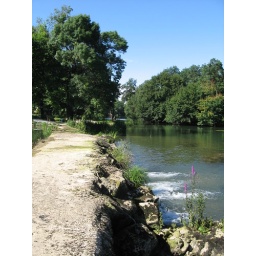
I love this river, I used to go down this river in boat all the time.